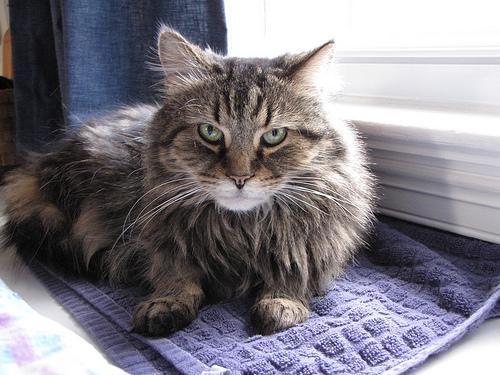
Breed: Maine Coon